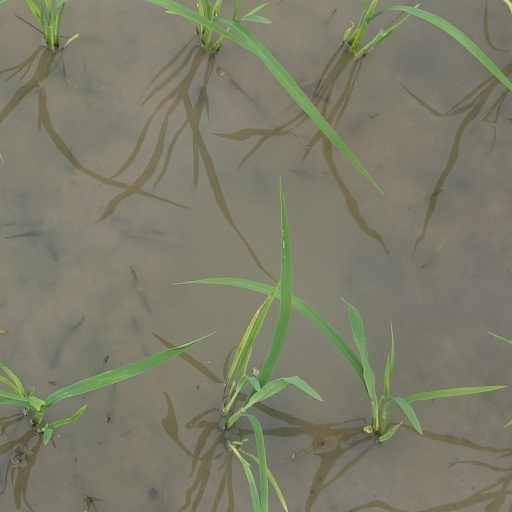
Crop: rice